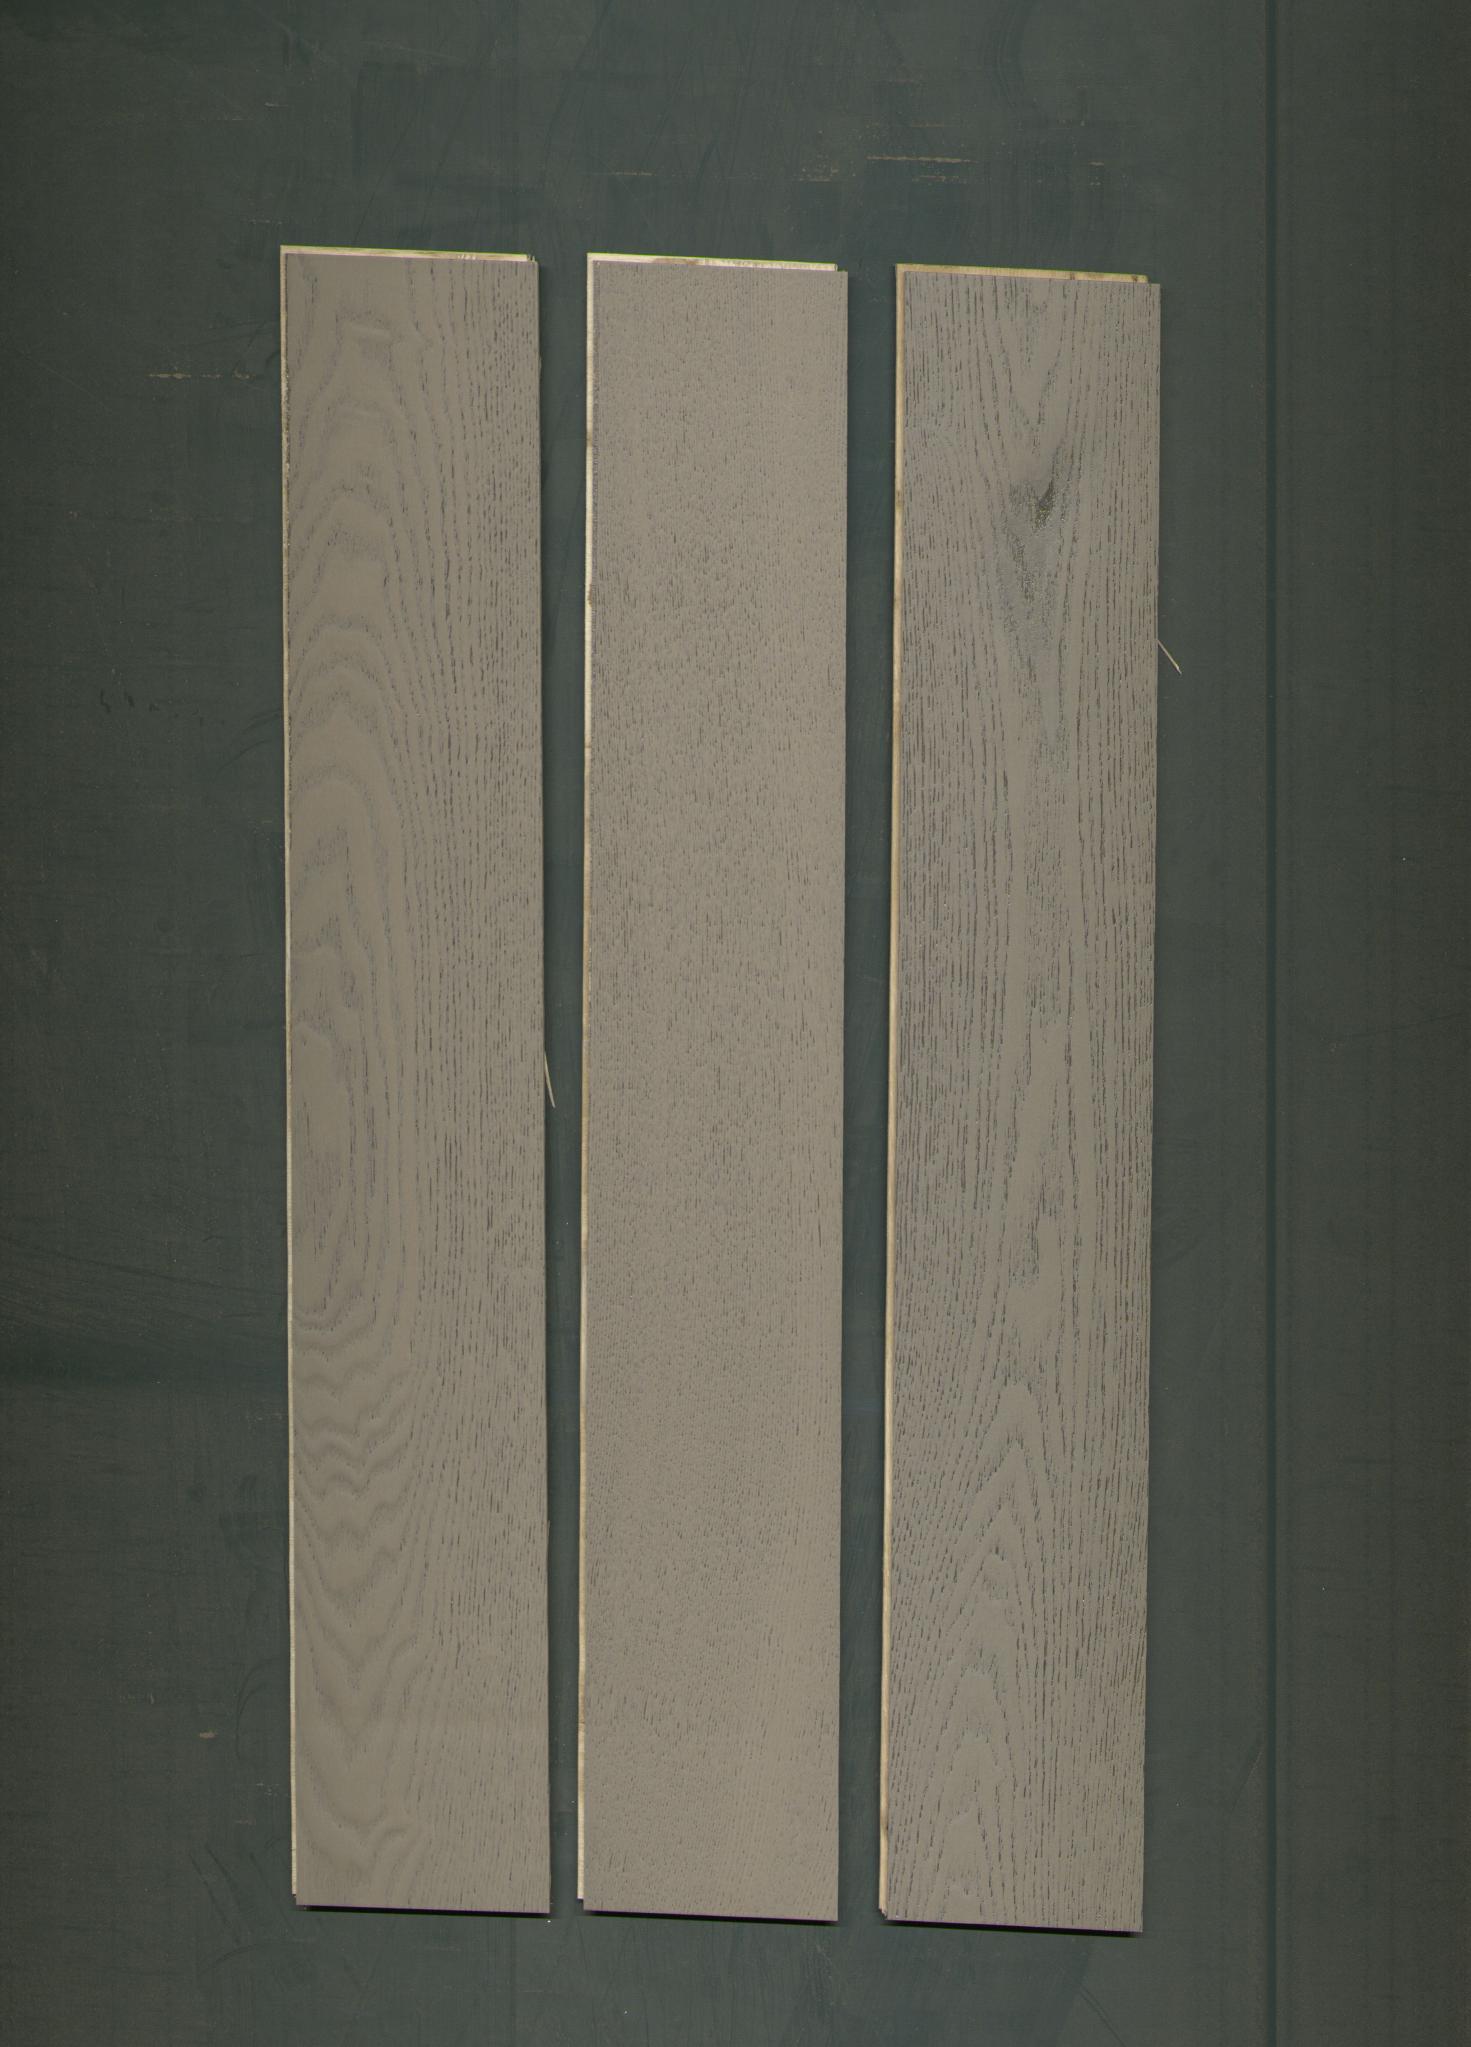
Label: mixers